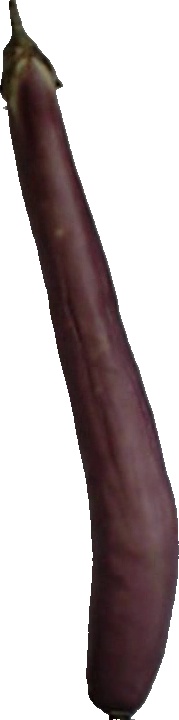
Label: eggplant_long_1